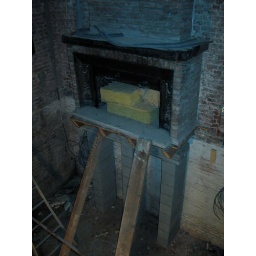
Vervanging van de houten draagvloer door een welfsel in potten en balken met betonnen druklaag.